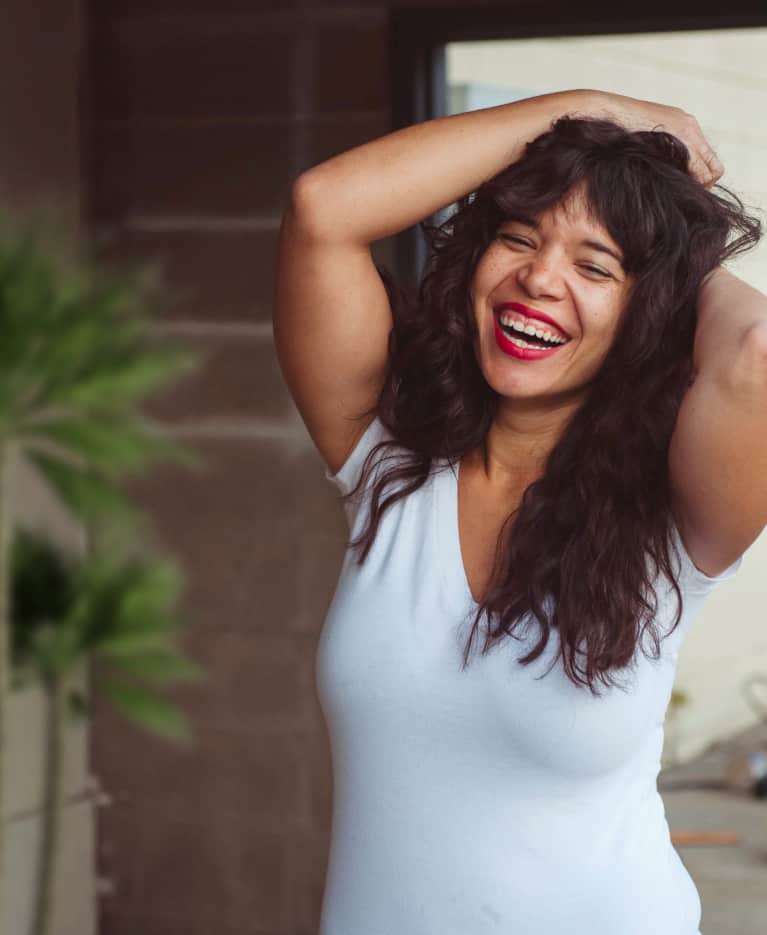
Gender: women